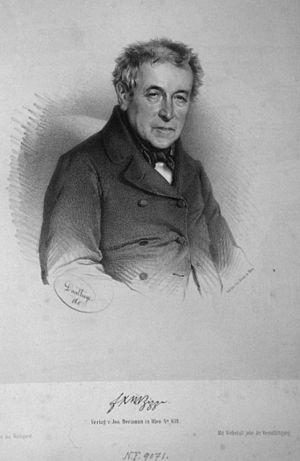
Franz Xaver Maximilian Zippe, né le 15 janvier 1791 à Nieder Falkenau, et mort le 22 février 1863 à Vienne, est un philosophe naturel, scientifique et minéralogiste bohème.